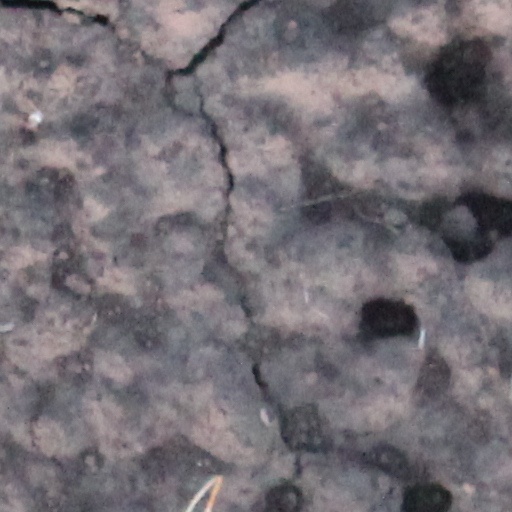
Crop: wheat